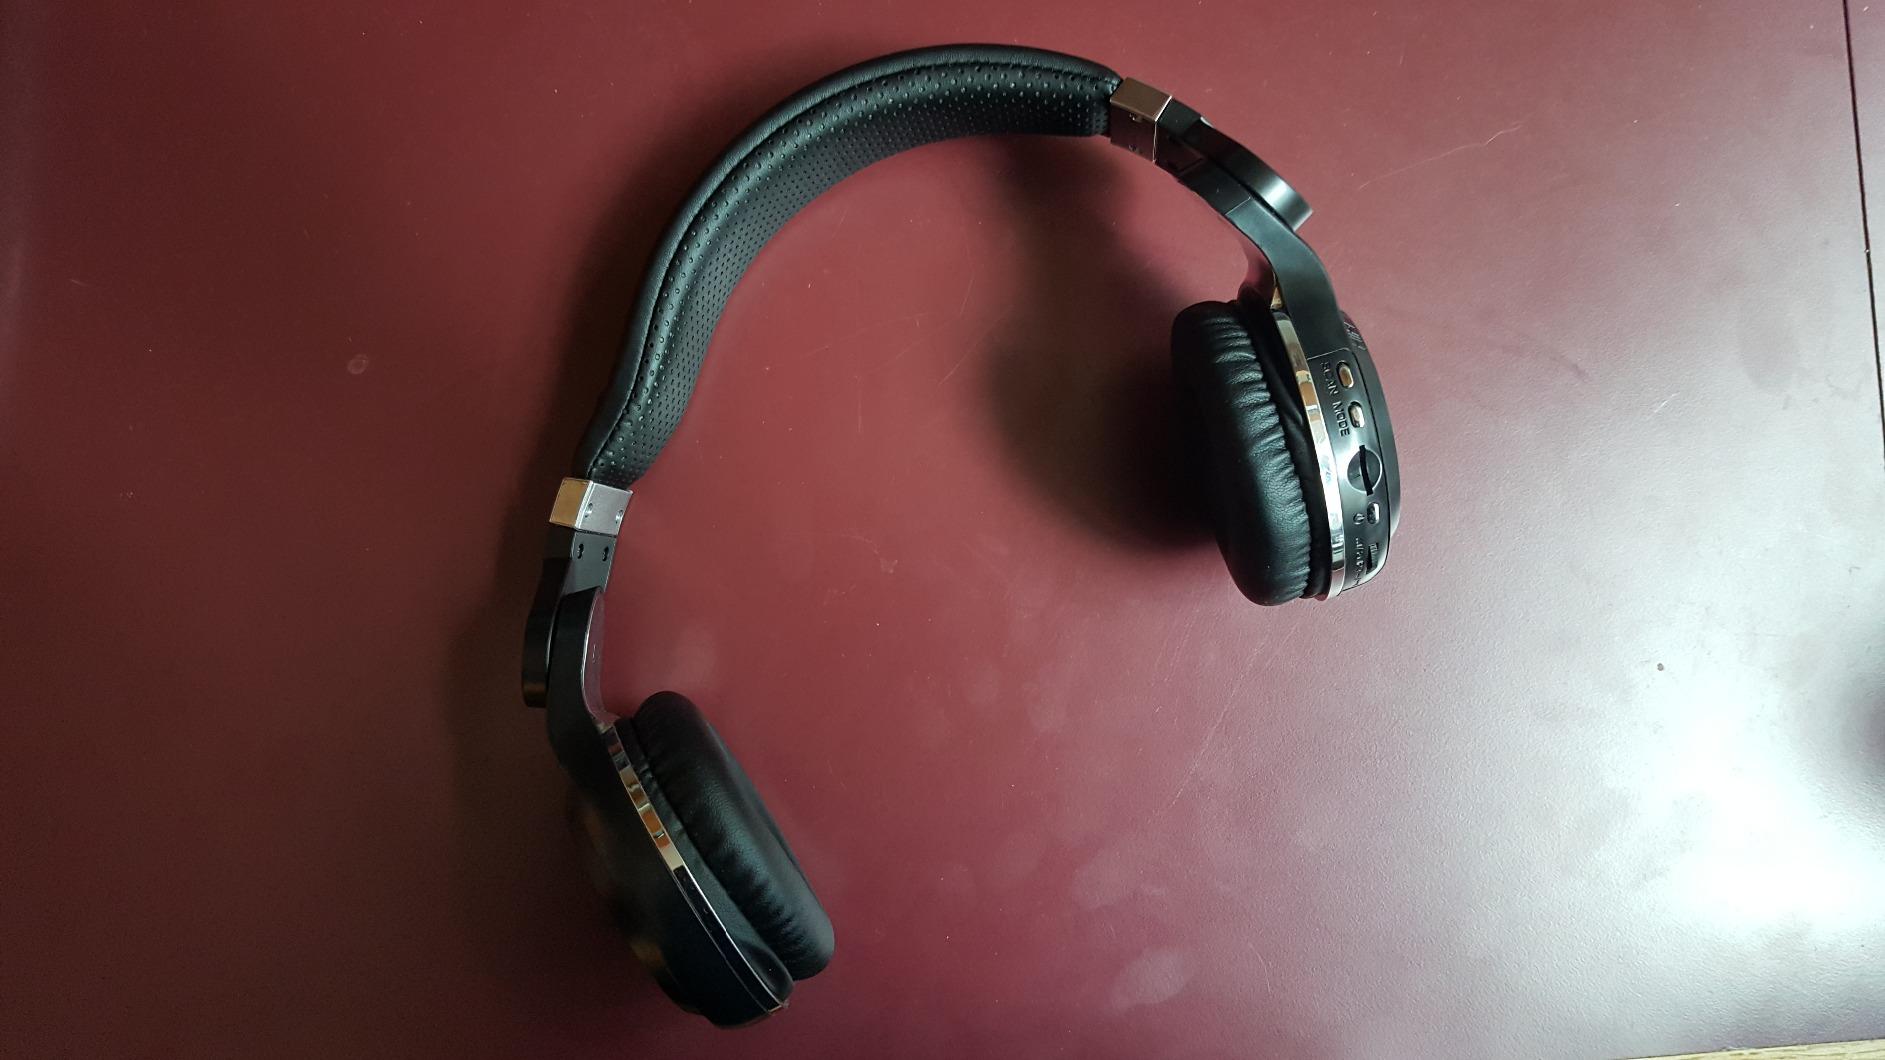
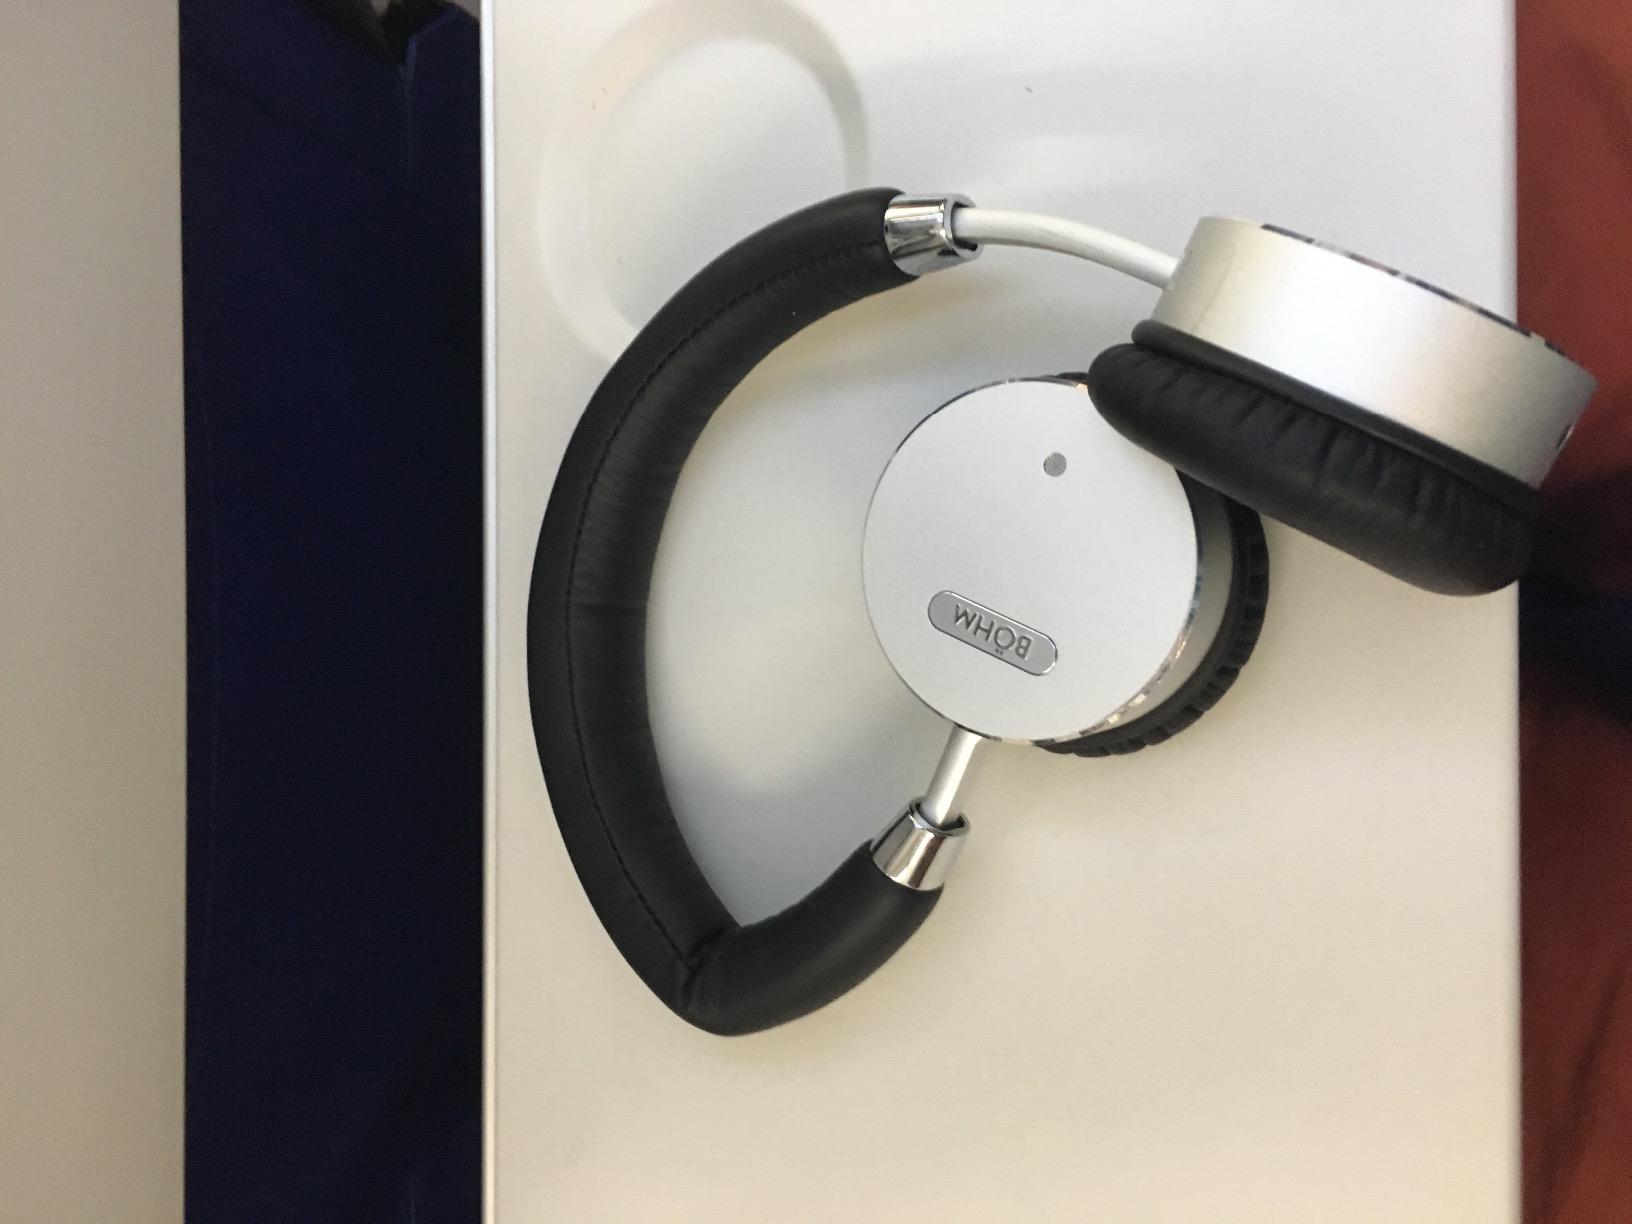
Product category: headphones
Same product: no